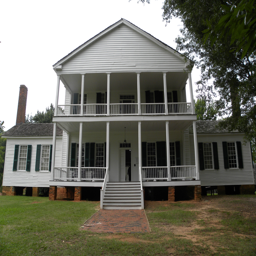
the doctor 's house ... police officer .